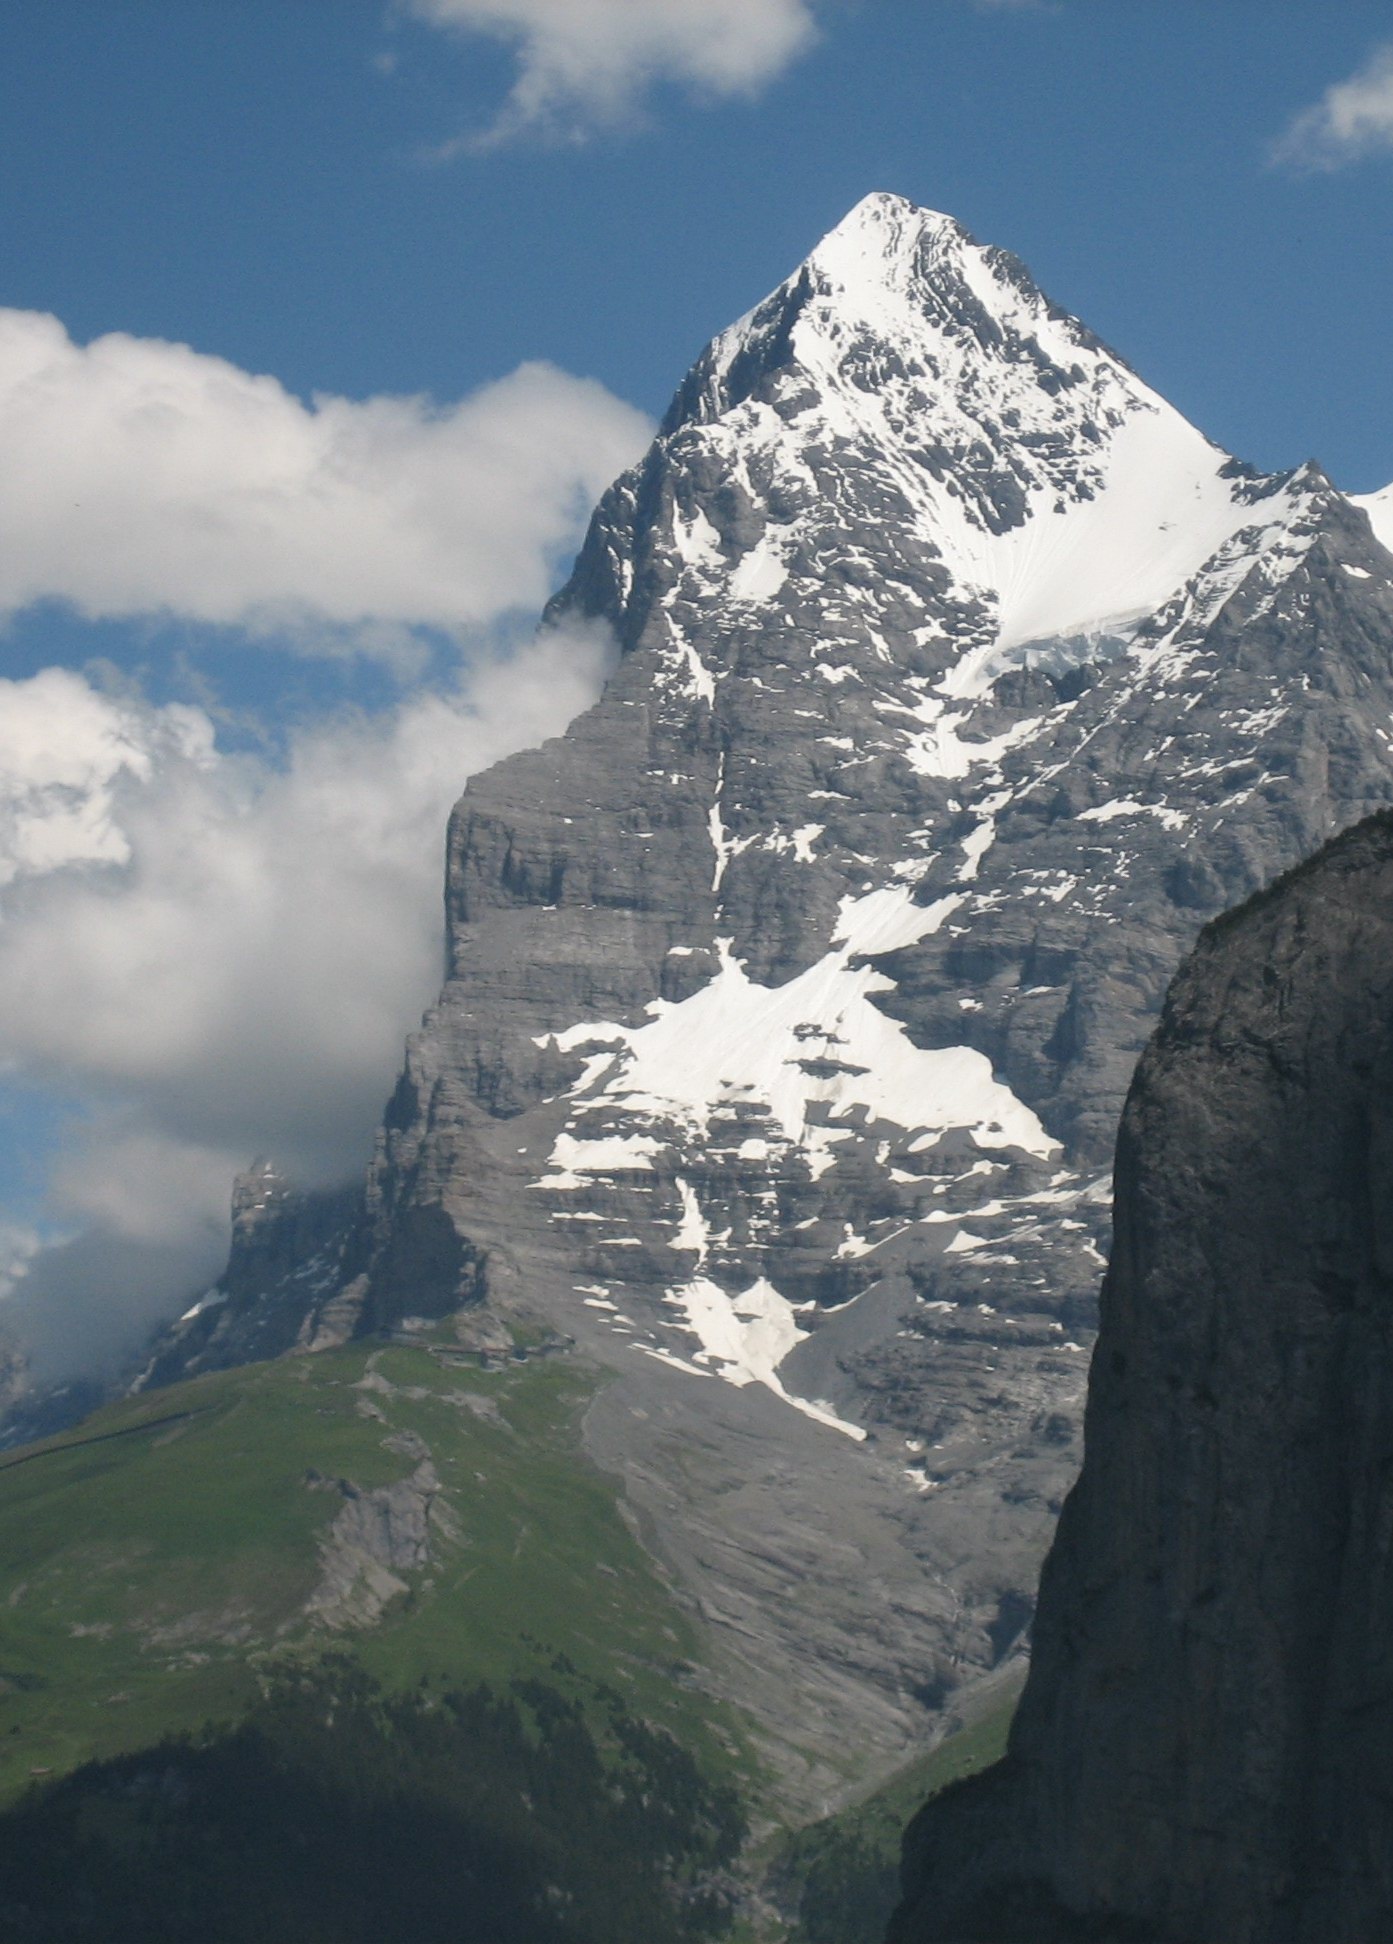
mountain, snow, adventure, mountain range, alpine, fjord, extreme sport, terrain, ridge, summit, mountaineering, mountains, alps, switzerland, cirque, landform, bernese oberland, north wall, mountain pass, grindelwald, eiger, geographical feature, mountainous landforms, glacial landform